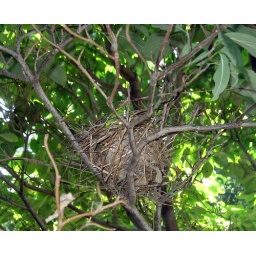
We have a nest in the tree right outside our bedroom window. And I mean *right* outside.